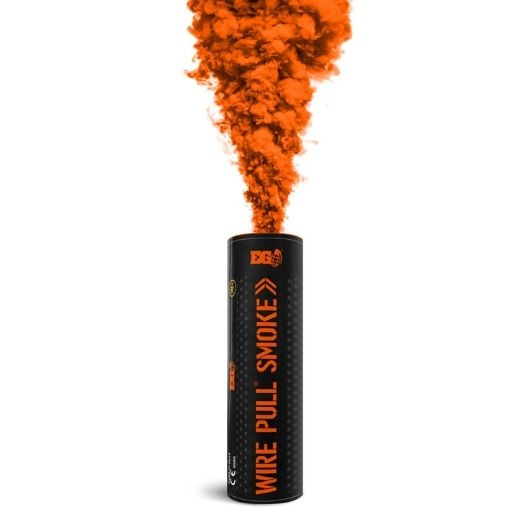
WP40 Smoke Grenade by Enola Gaye - Orange
Enola Gaye WP40 smoke grenades are perfect for paintball, airsoft, photos and videos. Easy 'wire pull' style. Cold burning non-firework grade signaling devices. Multiple colors available! To use, simply pull the wire tab out sideways (do not pull straight up, that will break it) as to produce friction inside the grenade.
Brand: Enola Gaye
Category: Sporting Goods > Outdoor Recreation > Hunting & Shooting > Paintball > Paintball Grenades